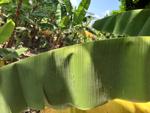
Label: xamthomonas